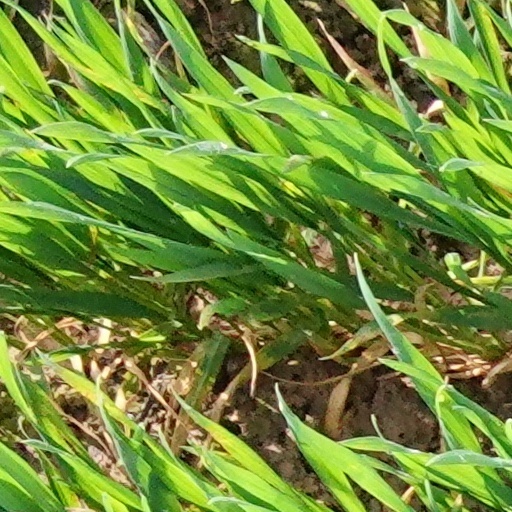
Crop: wheat